Waterboat House Garden

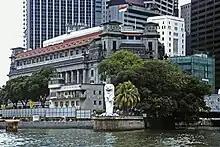
Original Merlion Park at the mouth of the Singapore River in 1994.

The first Merlion Park was originally located near the mouth of the Singapore River was designed by the Singapore Tourism Board as an emblem of Singapore in 1964. The park was officially opened at an installation ceremony for the Merlion statue, officiated by Prime Minister Lee Kuan Yew on 15 September 1972. The original statues of the Merlion and its miniature version used to stand at the mouth of the Singapore River with Anderson Bridge as its background. The main statue was made from November 1971 to August 1972 by Singaporean sculptor Lim Nang Seng. It measures 8.6 meters high and weighs 70 tons.